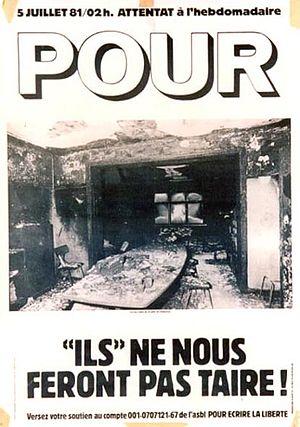
Belgique - Affiche de solidarité après l'incendie du journal POUR le 5 juillet 1981 - Alternative Libertaire (Belgique)
Pour est un journal hebdomadaire belge fondé en 1973. Il cesse de paraître en 1982. Il était édité par l'asbl POUR écrire la liberté.